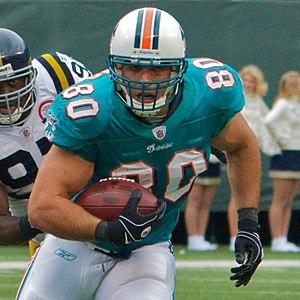
Anthony Joseph Fasano est un joueur américain de football américain. Il joue actuellement avec les Titans du Tennessee.